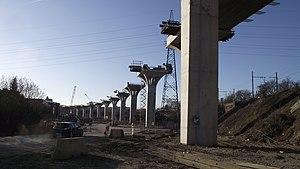
La ligne 26 est une ligne de chemin de fer qui contourne le centre de Bruxelles par l’est, entre les gares régionales de Hal au sud et Vilvorde au nord. La gare de formation Schaerbeek est également embranchée à son extrémité nord. Initialement, cette ligne devait en effet permettre de détourner les convois de marchandises de la ligne de jonction Ouest et de la portion urbaine de la ligne 161.
Le projet Diabolo est le nom donné au projet de désenclavement ferroviaire de la gare de l'aéroport de Bruxelles-National : à l'origine gare en cul-de-sac avec accès uniquement depuis Bruxelles, elle devient accessible directement depuis Bruxelles via Zaventem, depuis Bruxelles via Vilvorde, depuis Louvain/Hasselt, ainsi que depuis Malines/Anvers.